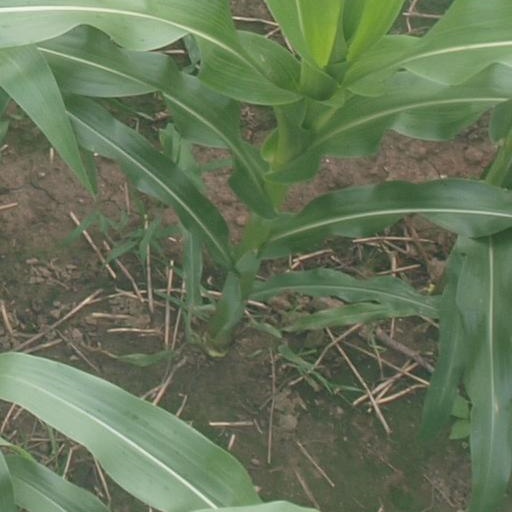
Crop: maize; corn